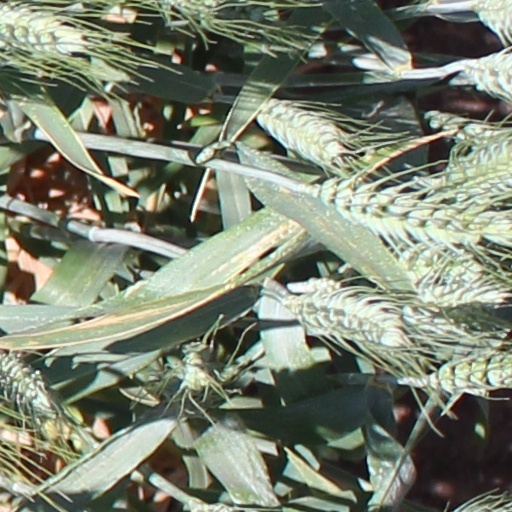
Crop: wheat